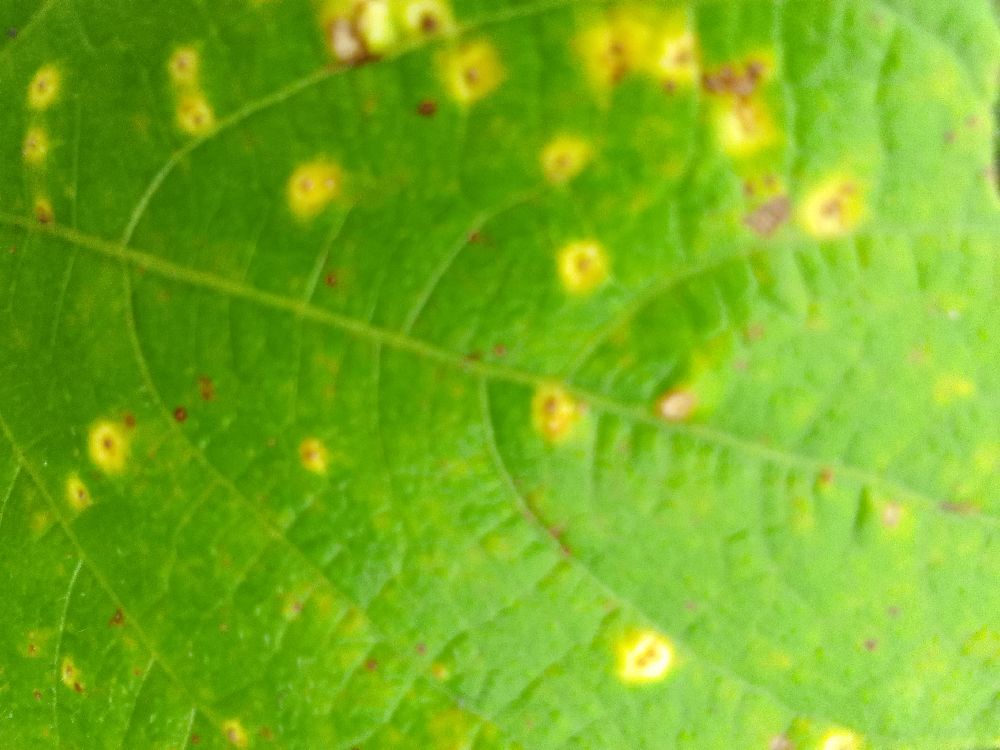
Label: rust